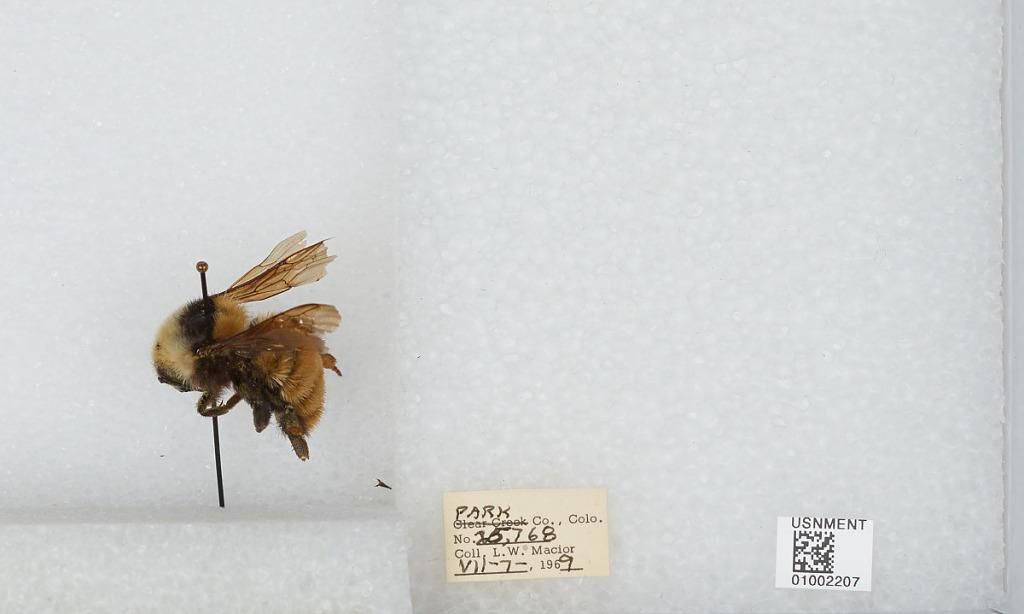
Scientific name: Bombus (Subterraneobombus) appositus Cresson
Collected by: L. Macior
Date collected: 1969-7-7
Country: United States
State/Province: Colorado
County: Park
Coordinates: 39.12, -105.71